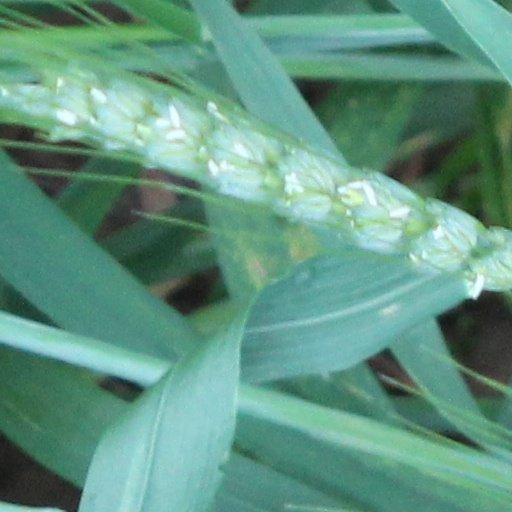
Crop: wheat